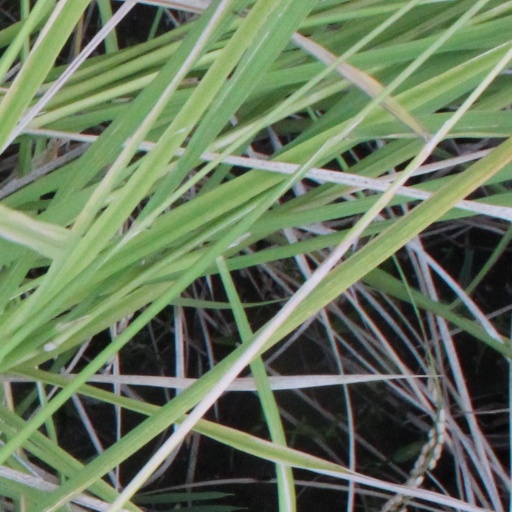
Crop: rice